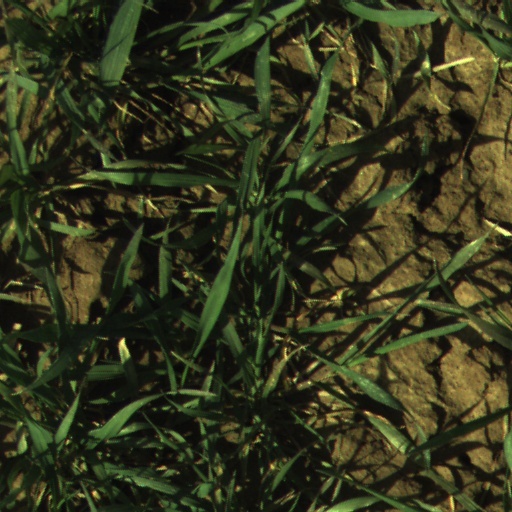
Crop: wheat